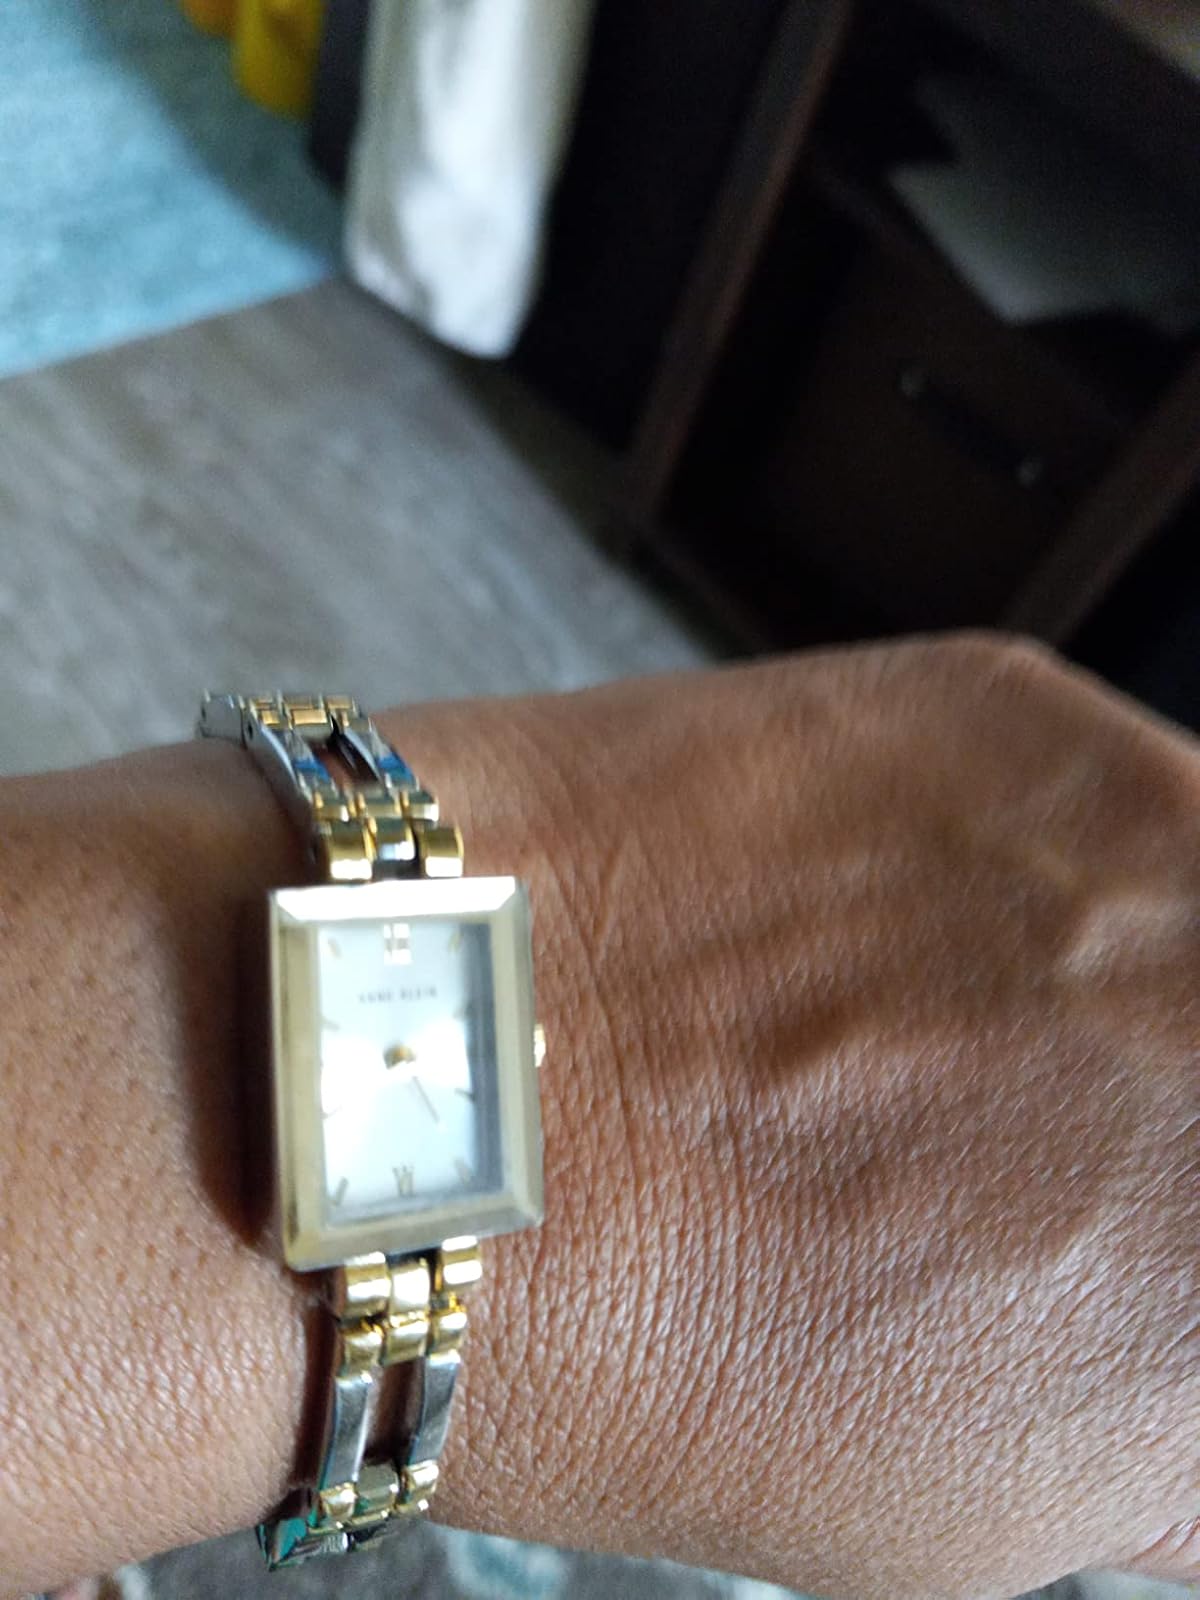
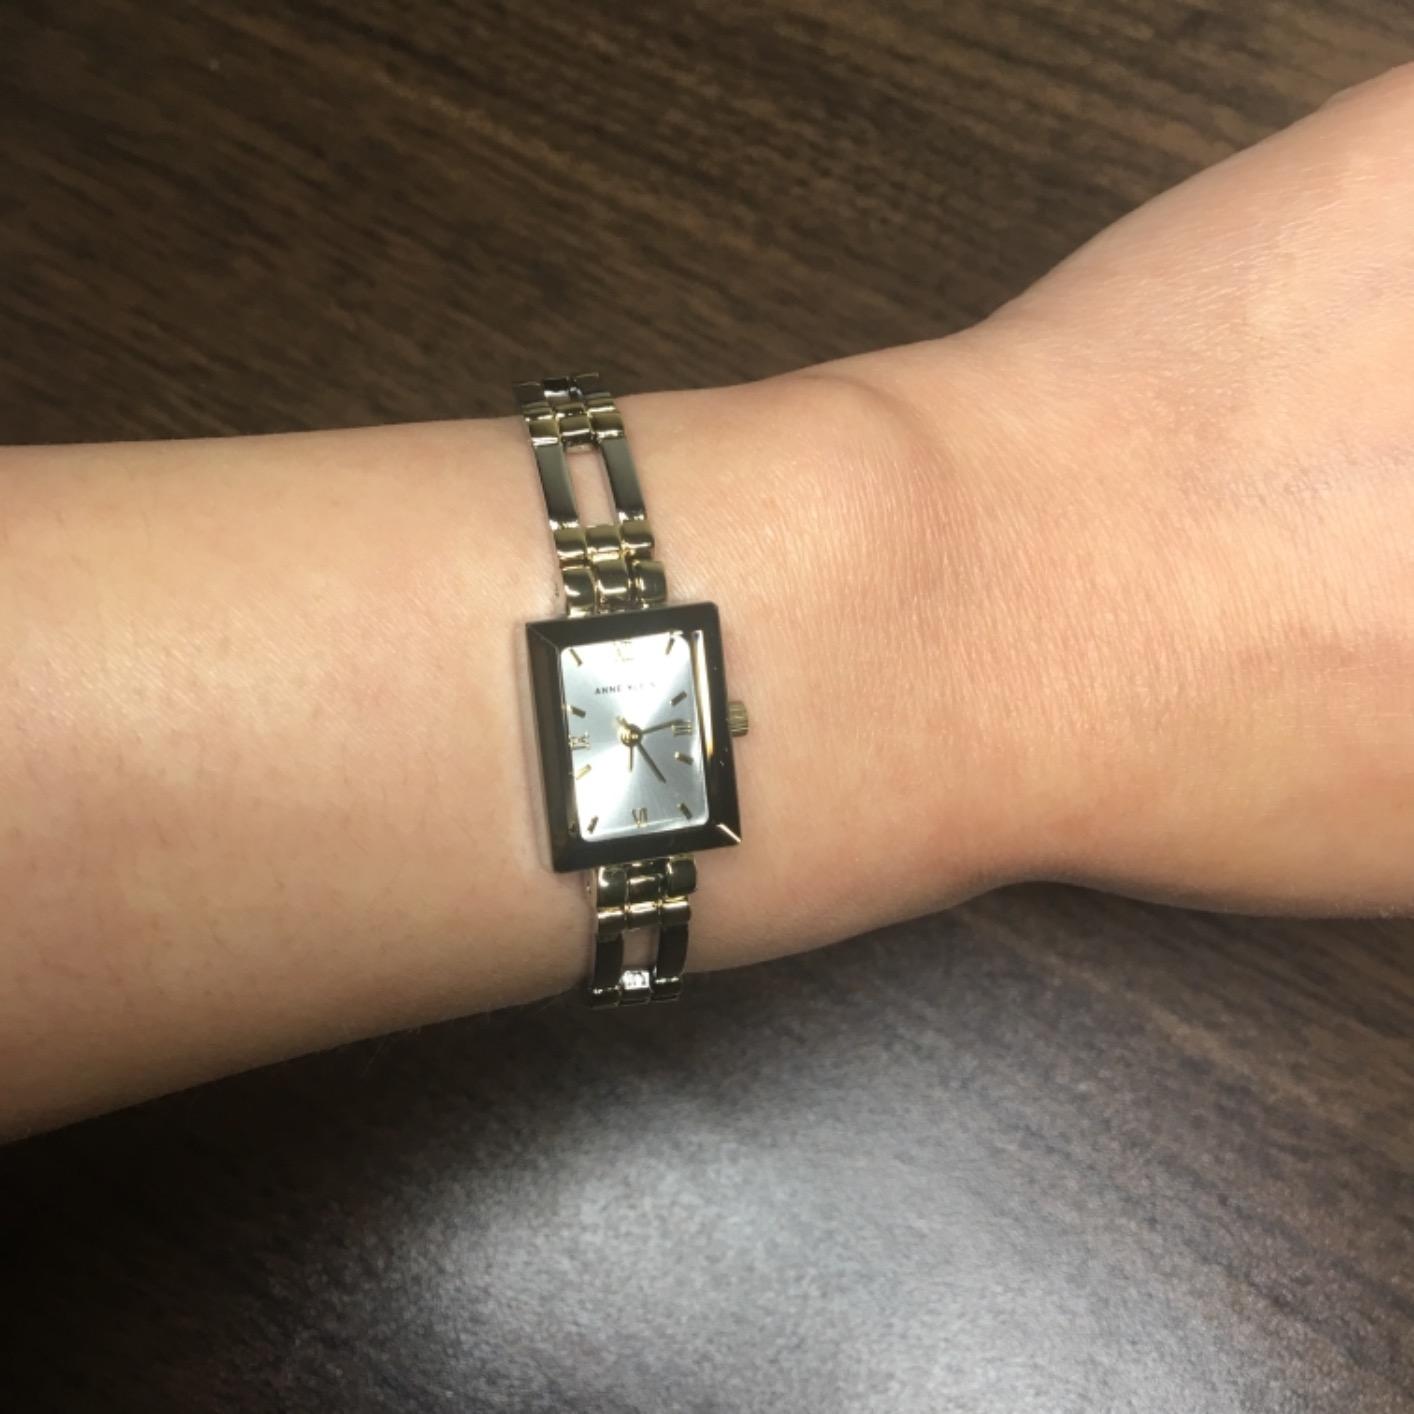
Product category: accessories_watch
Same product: yes